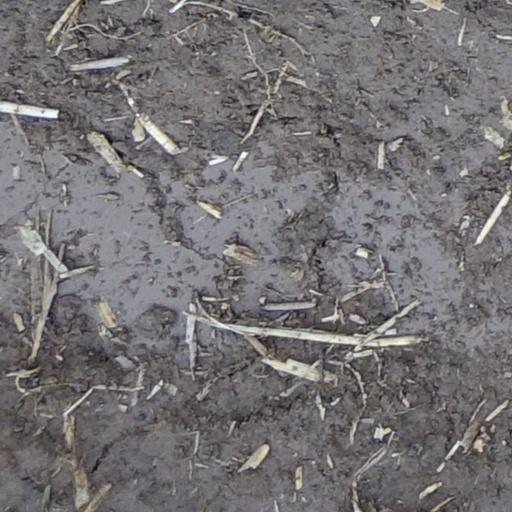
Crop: wheat